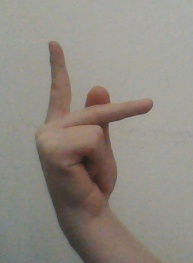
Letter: dha